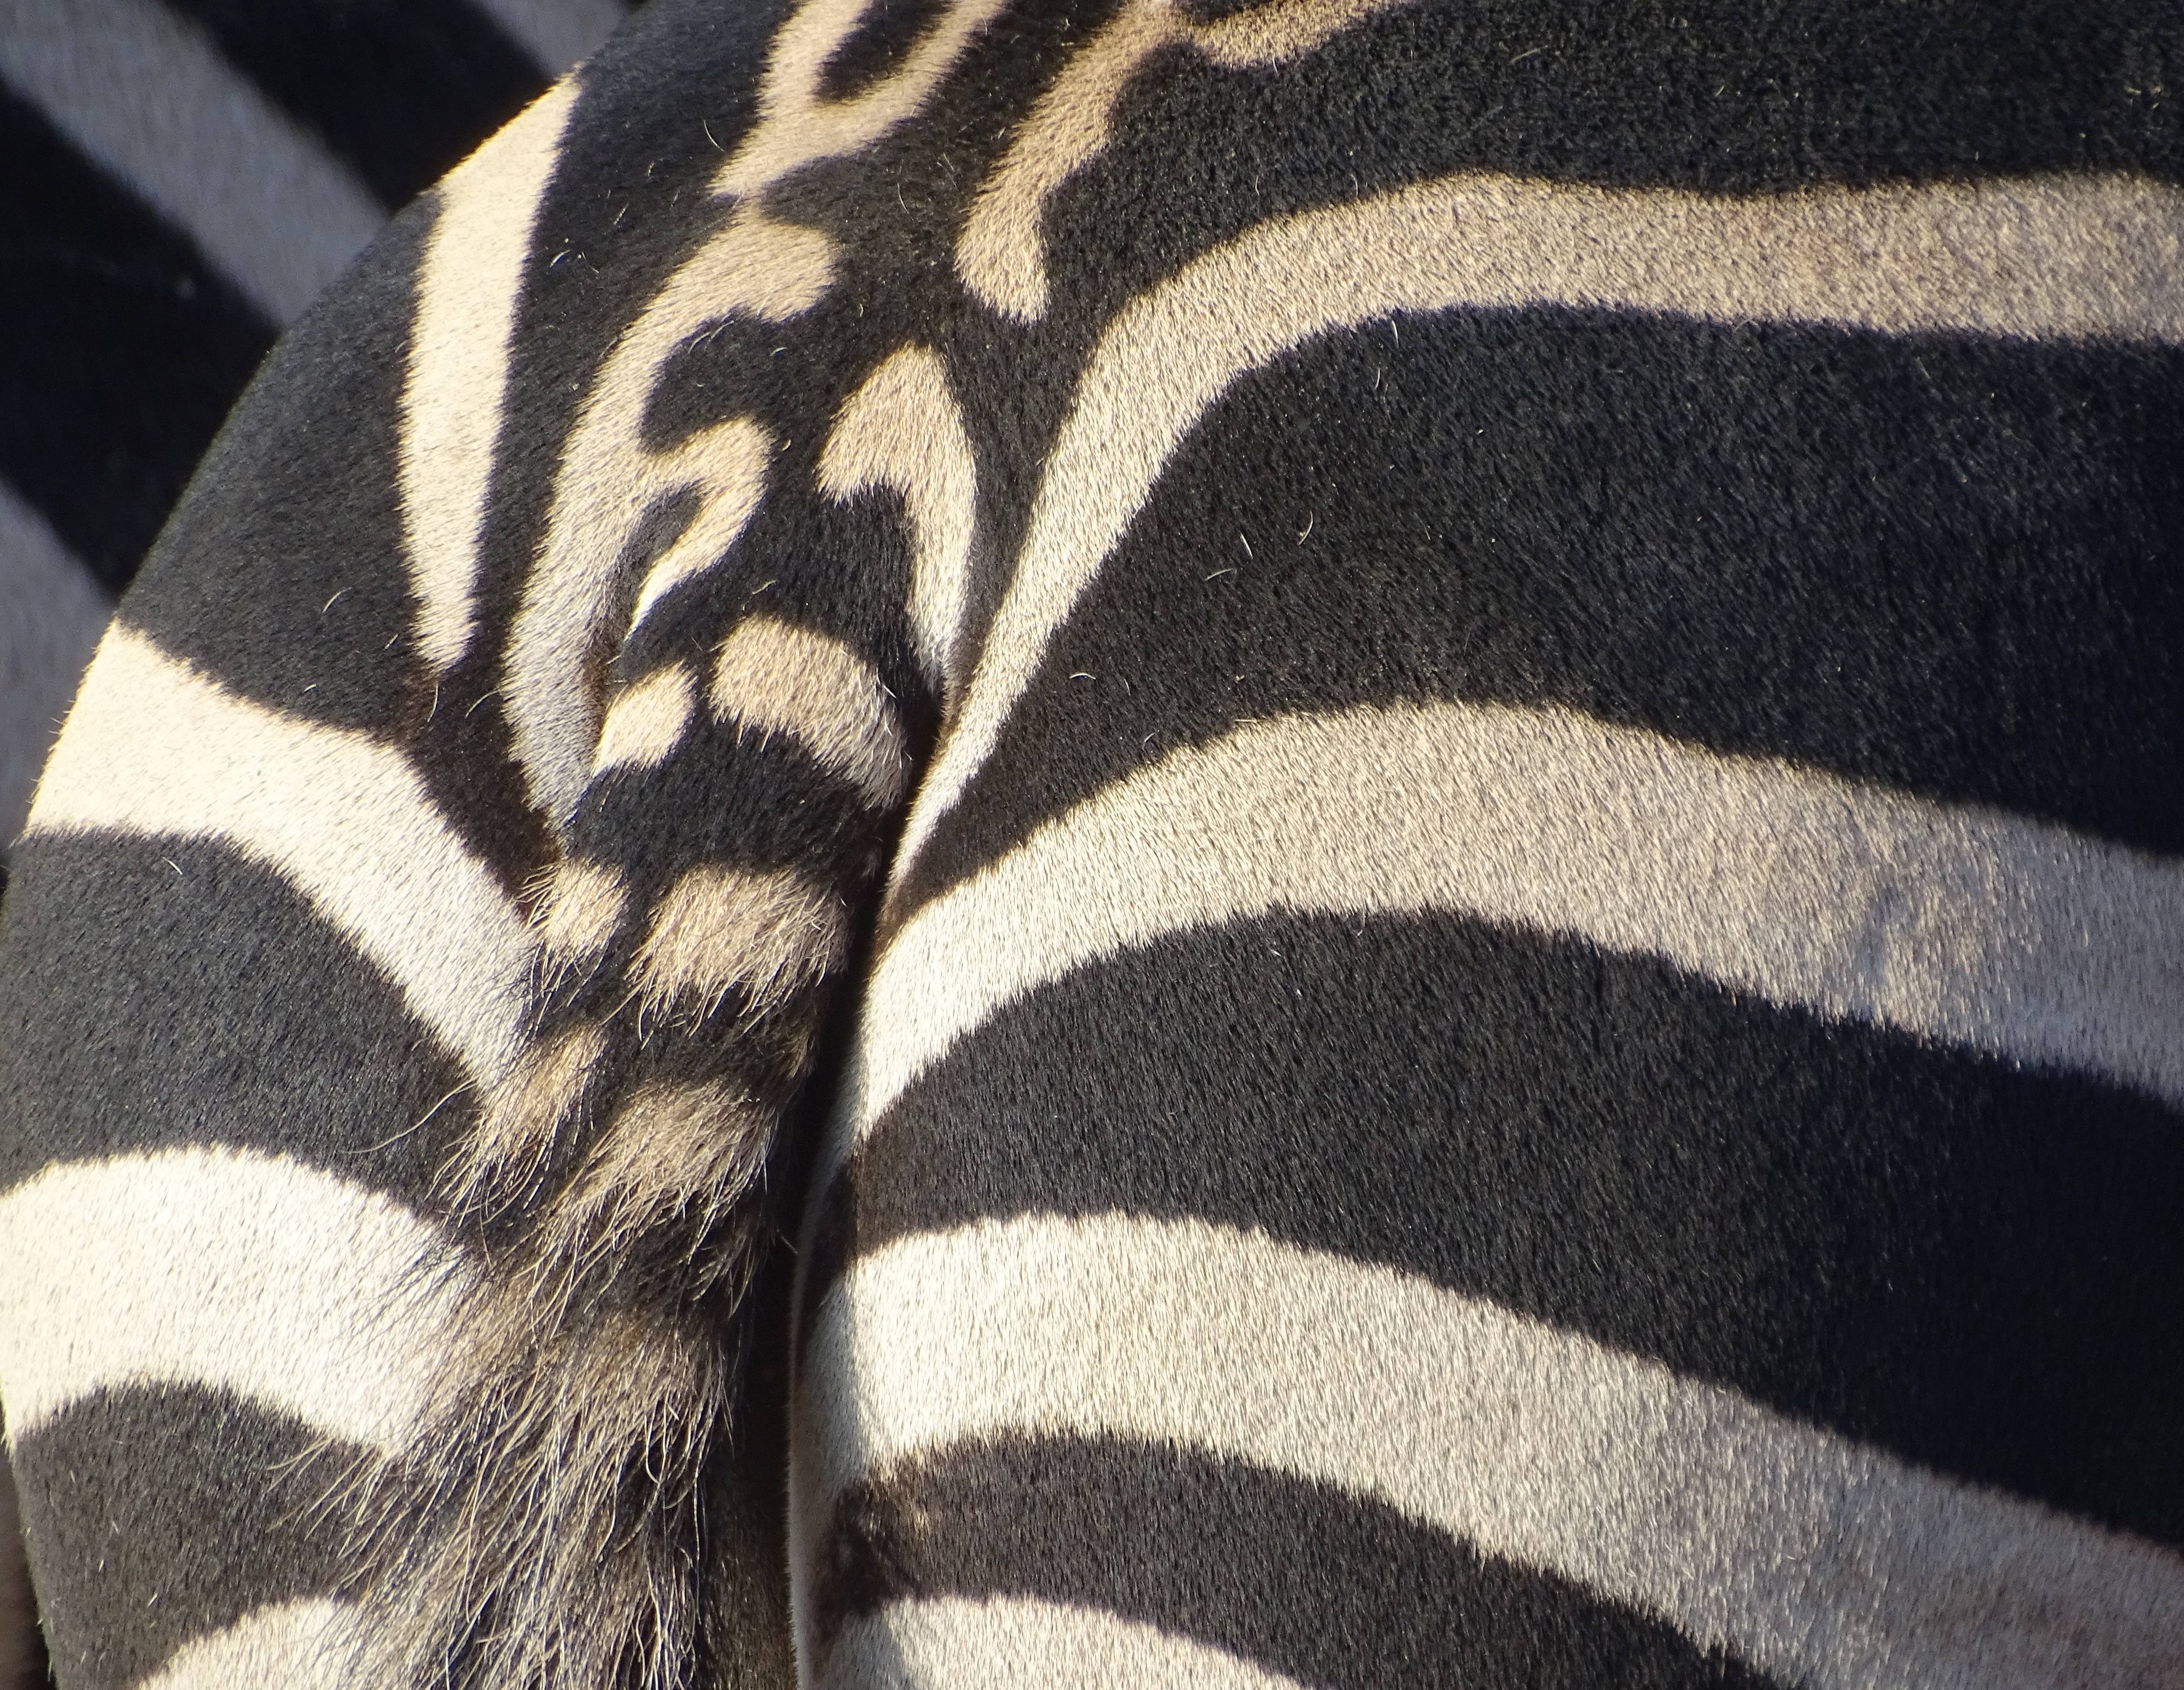
animal, wild, zoo, fur, africa, black, wool, zebra, striped, textile, flooring, horse like mammal